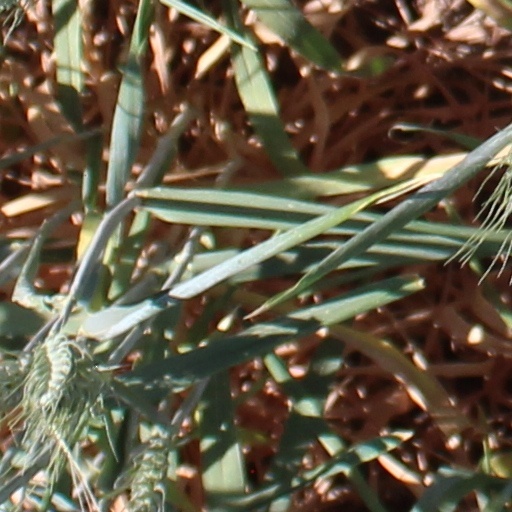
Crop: wheat